Gloria Steinem

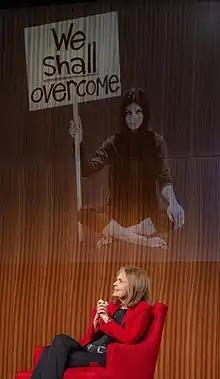
Steinem at the LBJ Library in 2019

In an HBO interview with Bill Maher, Steinem, when asked to explain the broad support for Bernie Sanders among young Democratic women, responded, "When you're young, you're thinking, 'Where are the boys? The boys are with Bernie.'" Her comments triggered widespread criticism, and Steinem later issued an apology and said her comments had been "misinterpreted".